Question: Please indicate a possible affordance area of bicycle that can be used for sitting on
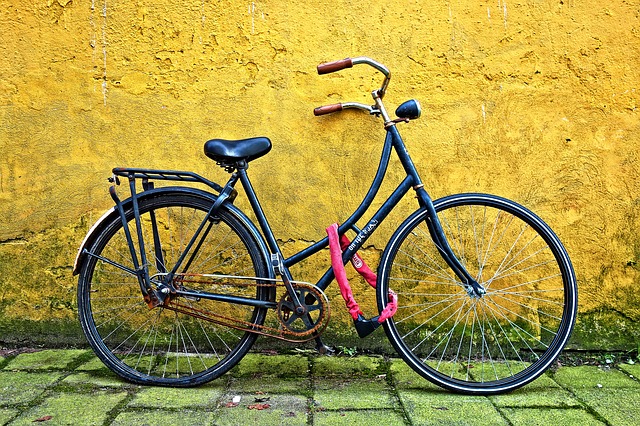
Answer: [269.5, 252, 281.5, 278]